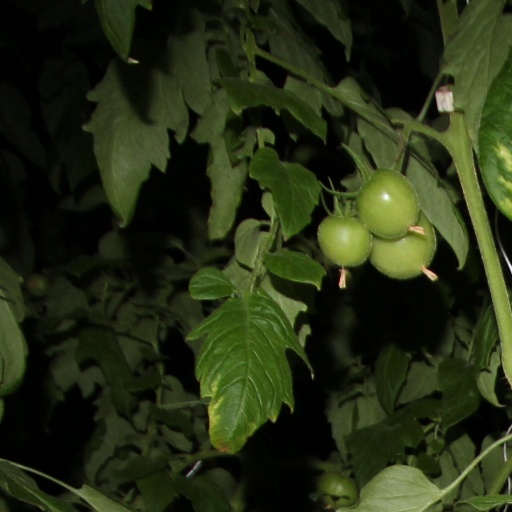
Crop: tomato